History of parks and gardens of Paris

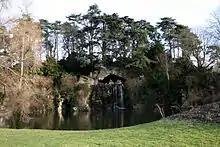
The artificial grand cascade and grotto of the Bois de Boulogne

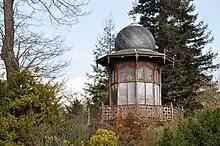
The kiosk of the Emperor, on the island in the lower lake in the Bois de Boulogne, is the only monument in Paris named for Napoleon III.

The Musée Rodin was originally constructed between 1728 and 1731 as a townhouse for Abraham Peyrenc, a wealthy Paris wig-maker. The second owner, the Duchess of Maine, created a long green for lawn-bowling, two covered alleys, and a grove of trees to the left of the entrance. The house and garden were purchased 1755 by Louis Antoine de Gontaut, the Duke of Biron and a "Marechal" of the royal army. He enlarged the garden to the south. Following the design of architect Pierre-François Aubert and gardener Dominique Moisy, the garden became a model of a classic French formal garden; The lawn was divided by a long north–south perspective and made into four sections of flowerbeds around an eighteen-meter basin. The east side of the garden was filled with trees, and they added an orangerie, a Dutch tulip garden, and a vegetable garden at the end. The Duke frequently held elaborate festivities and garden parties there, and often opened the garden to the public.